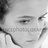
Emotion: sad